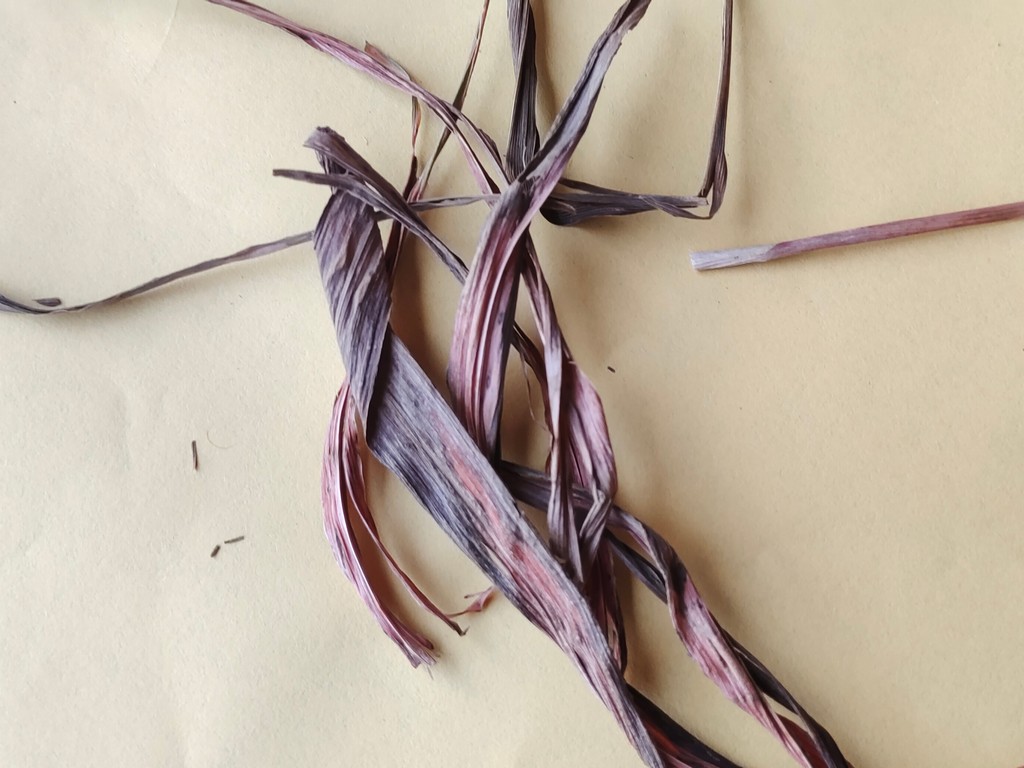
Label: Dried